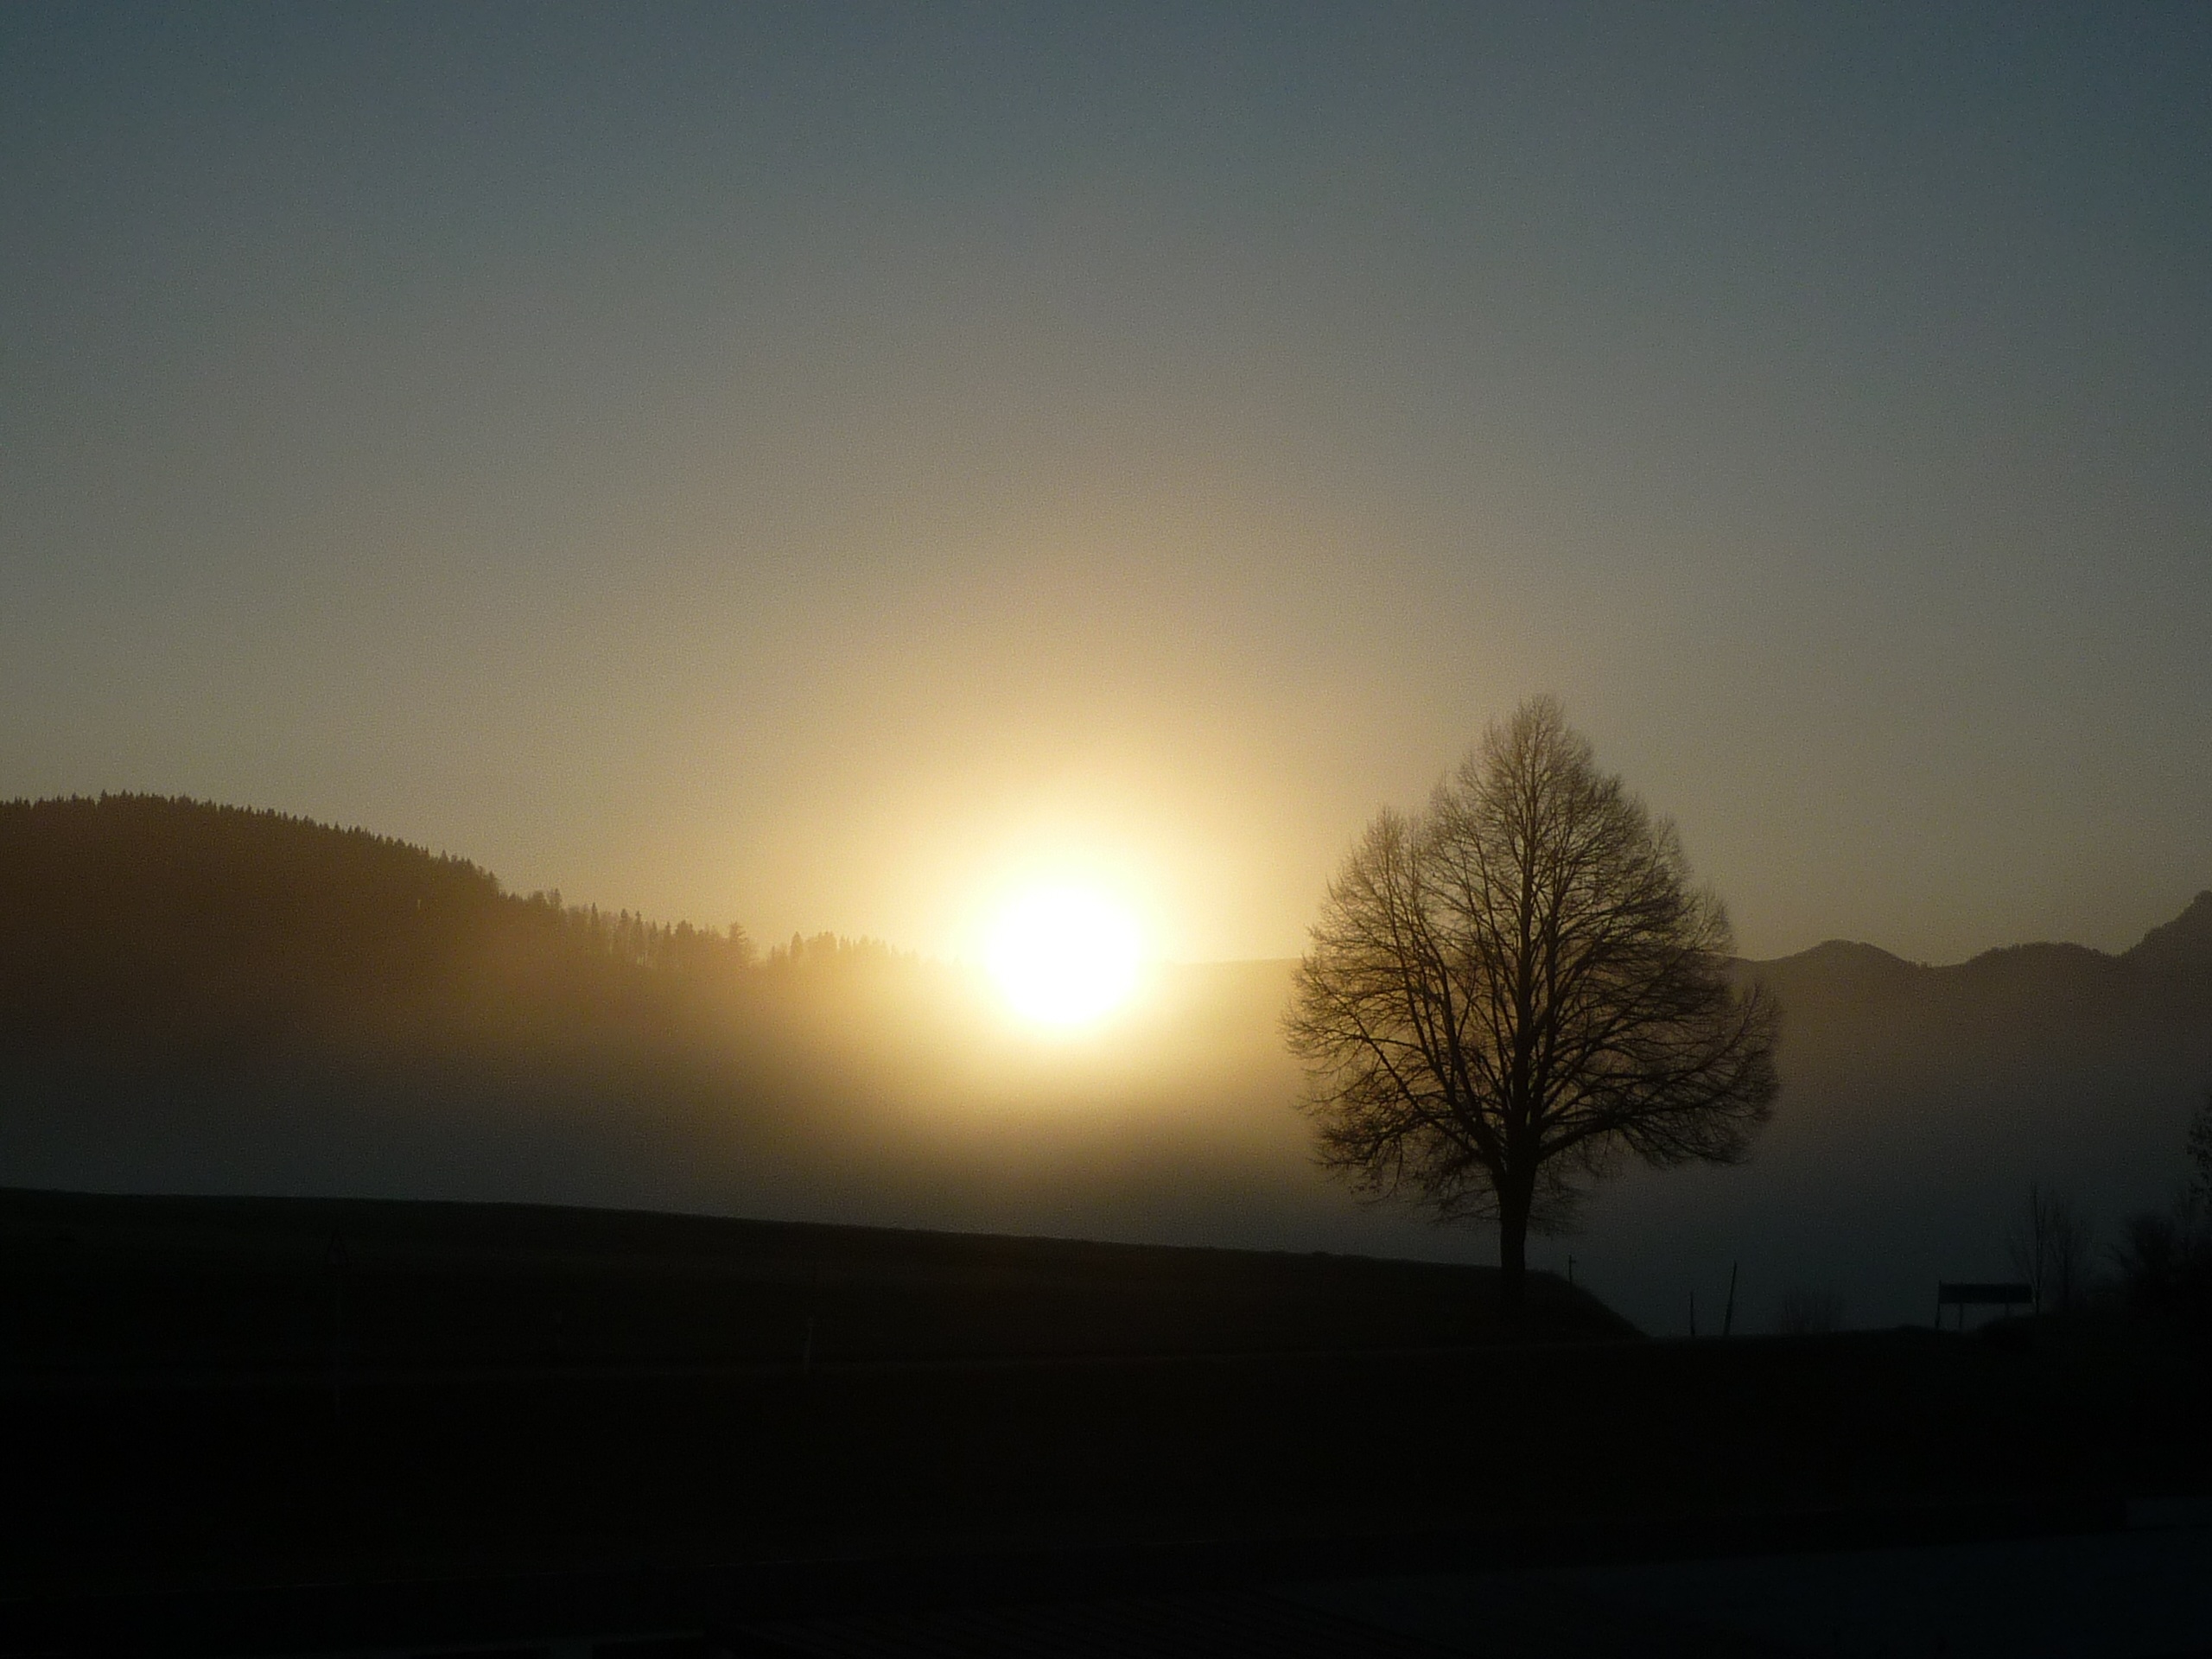
nature, horizon, silhouette, light, cloud, sun, fog, sunrise, sunset, mist, sunlight, morning, hill, dawn, atmosphere, dusk, evening, weather, shadow, haze, drama, mood, abendstimmung, afterglow, astronomical object, atmospheric phenomenon